Nene Valley Colour Coated Ware

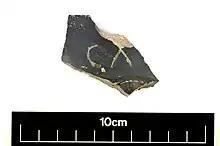
Nene Valley Colour Coated Ware graffito sherd showing fabric colour and inclusions.

Nene Valley Colour Coated Ware (or Castor Ware) is a type of Romano-British ceramic produced in the lower Nene Valley centred on Durobrivae (Water Newton) from the mid-2nd to 4th centuries AD. The closest city is Peterborough, which vies with Northampton, Wisbech and London museums as a main repository and exhibition location of finds, arguably the most impressive of which are at the British Museum. The name of this type of ceramic is often abbreviated to NVCC.